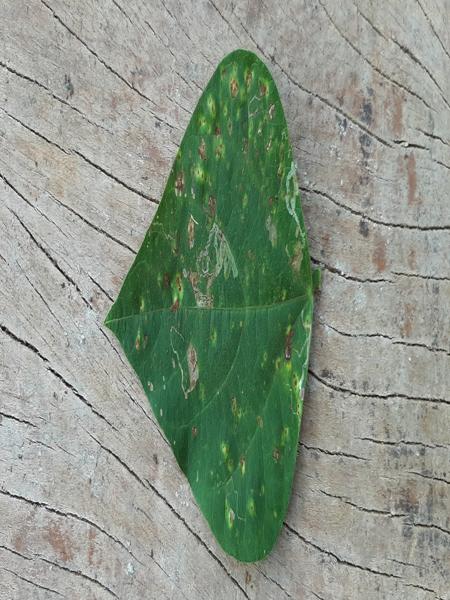
Plant: Beans